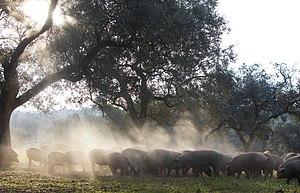
Le Parc naturel de la Sierra de Aracena et des pics d'Aroche est un espace naturel protégé situé au nord de la province espagnole de Huelva, en Andalousie. Il s'étend sur une superficie de 186 000 hectares, répartis sur le territoire de 28 communes. De par sa superficie, il constitue le deuxième parc naturel d'Andalousie.